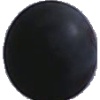
Label: Grape Blue 1